Koopmans-de Wet House

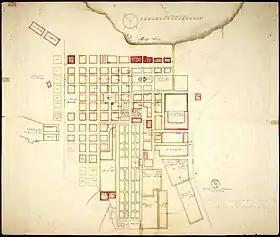
Cape Town in 1785

Strand Street is one of the oldest and widest streets in Cape Town. Between 1664 and 1702 Strand Street was spoken of as Zee Straat. A Dutch East India Company (VOC) record of 1704 refers to it as Breete Strand Straat, while another calls it Breete Opgaande Straat no. I. In 1790 the matter was settled and name-boards with "Strand Straat" affixed to the corner houses.